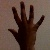
The image shows a hand gesture representing the number 5 in Indian Sign Language.